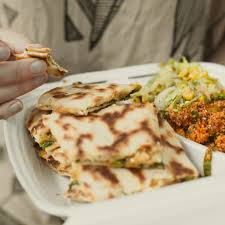
Yemek: gozleme